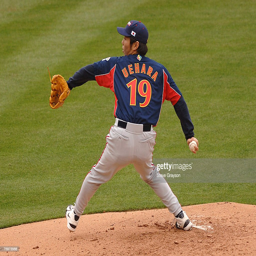
baseball pitcher delivers a pitch during their contest against country .